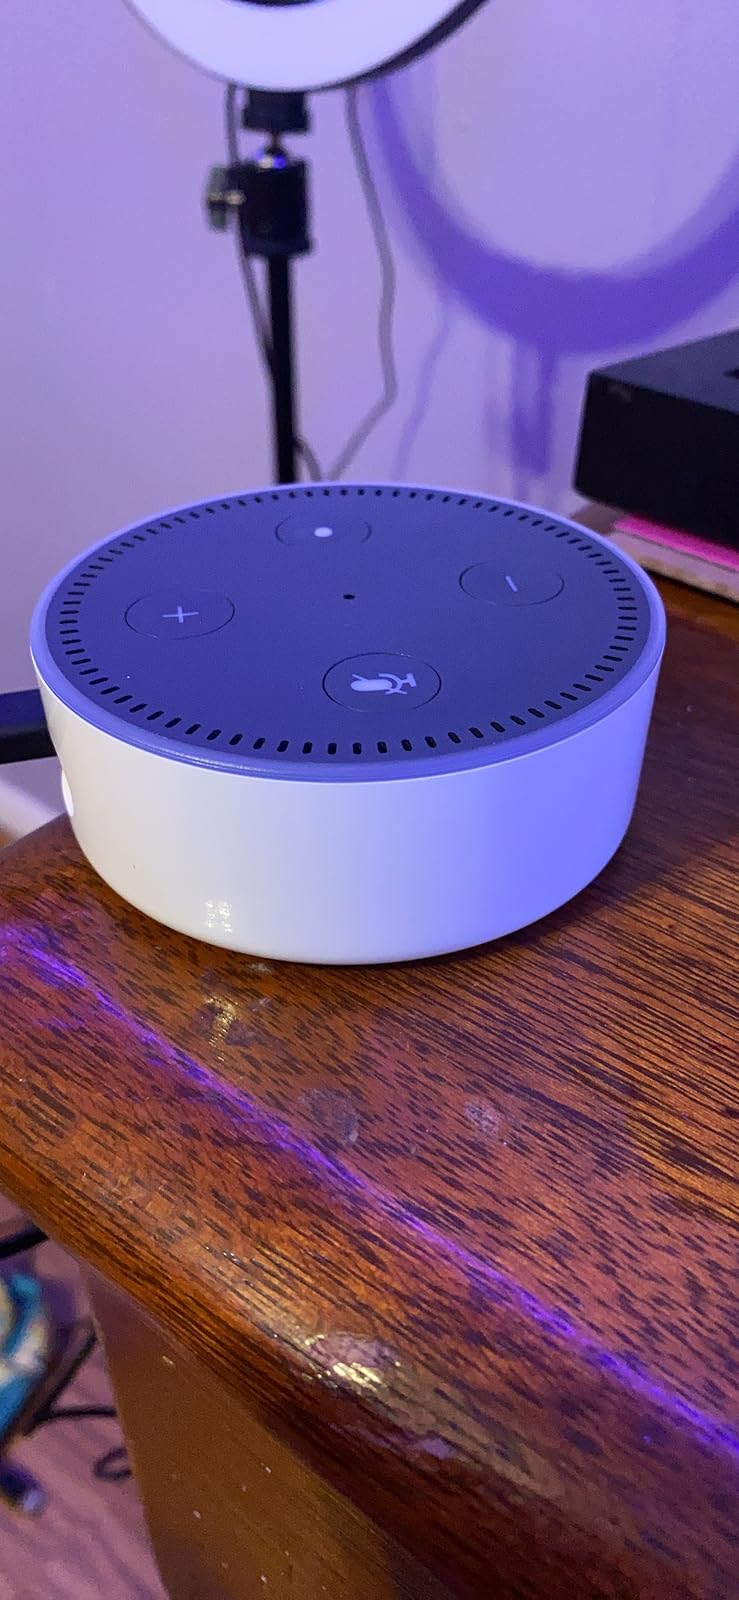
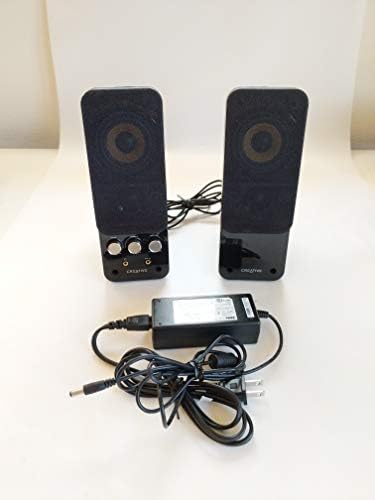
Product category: speaker
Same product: no